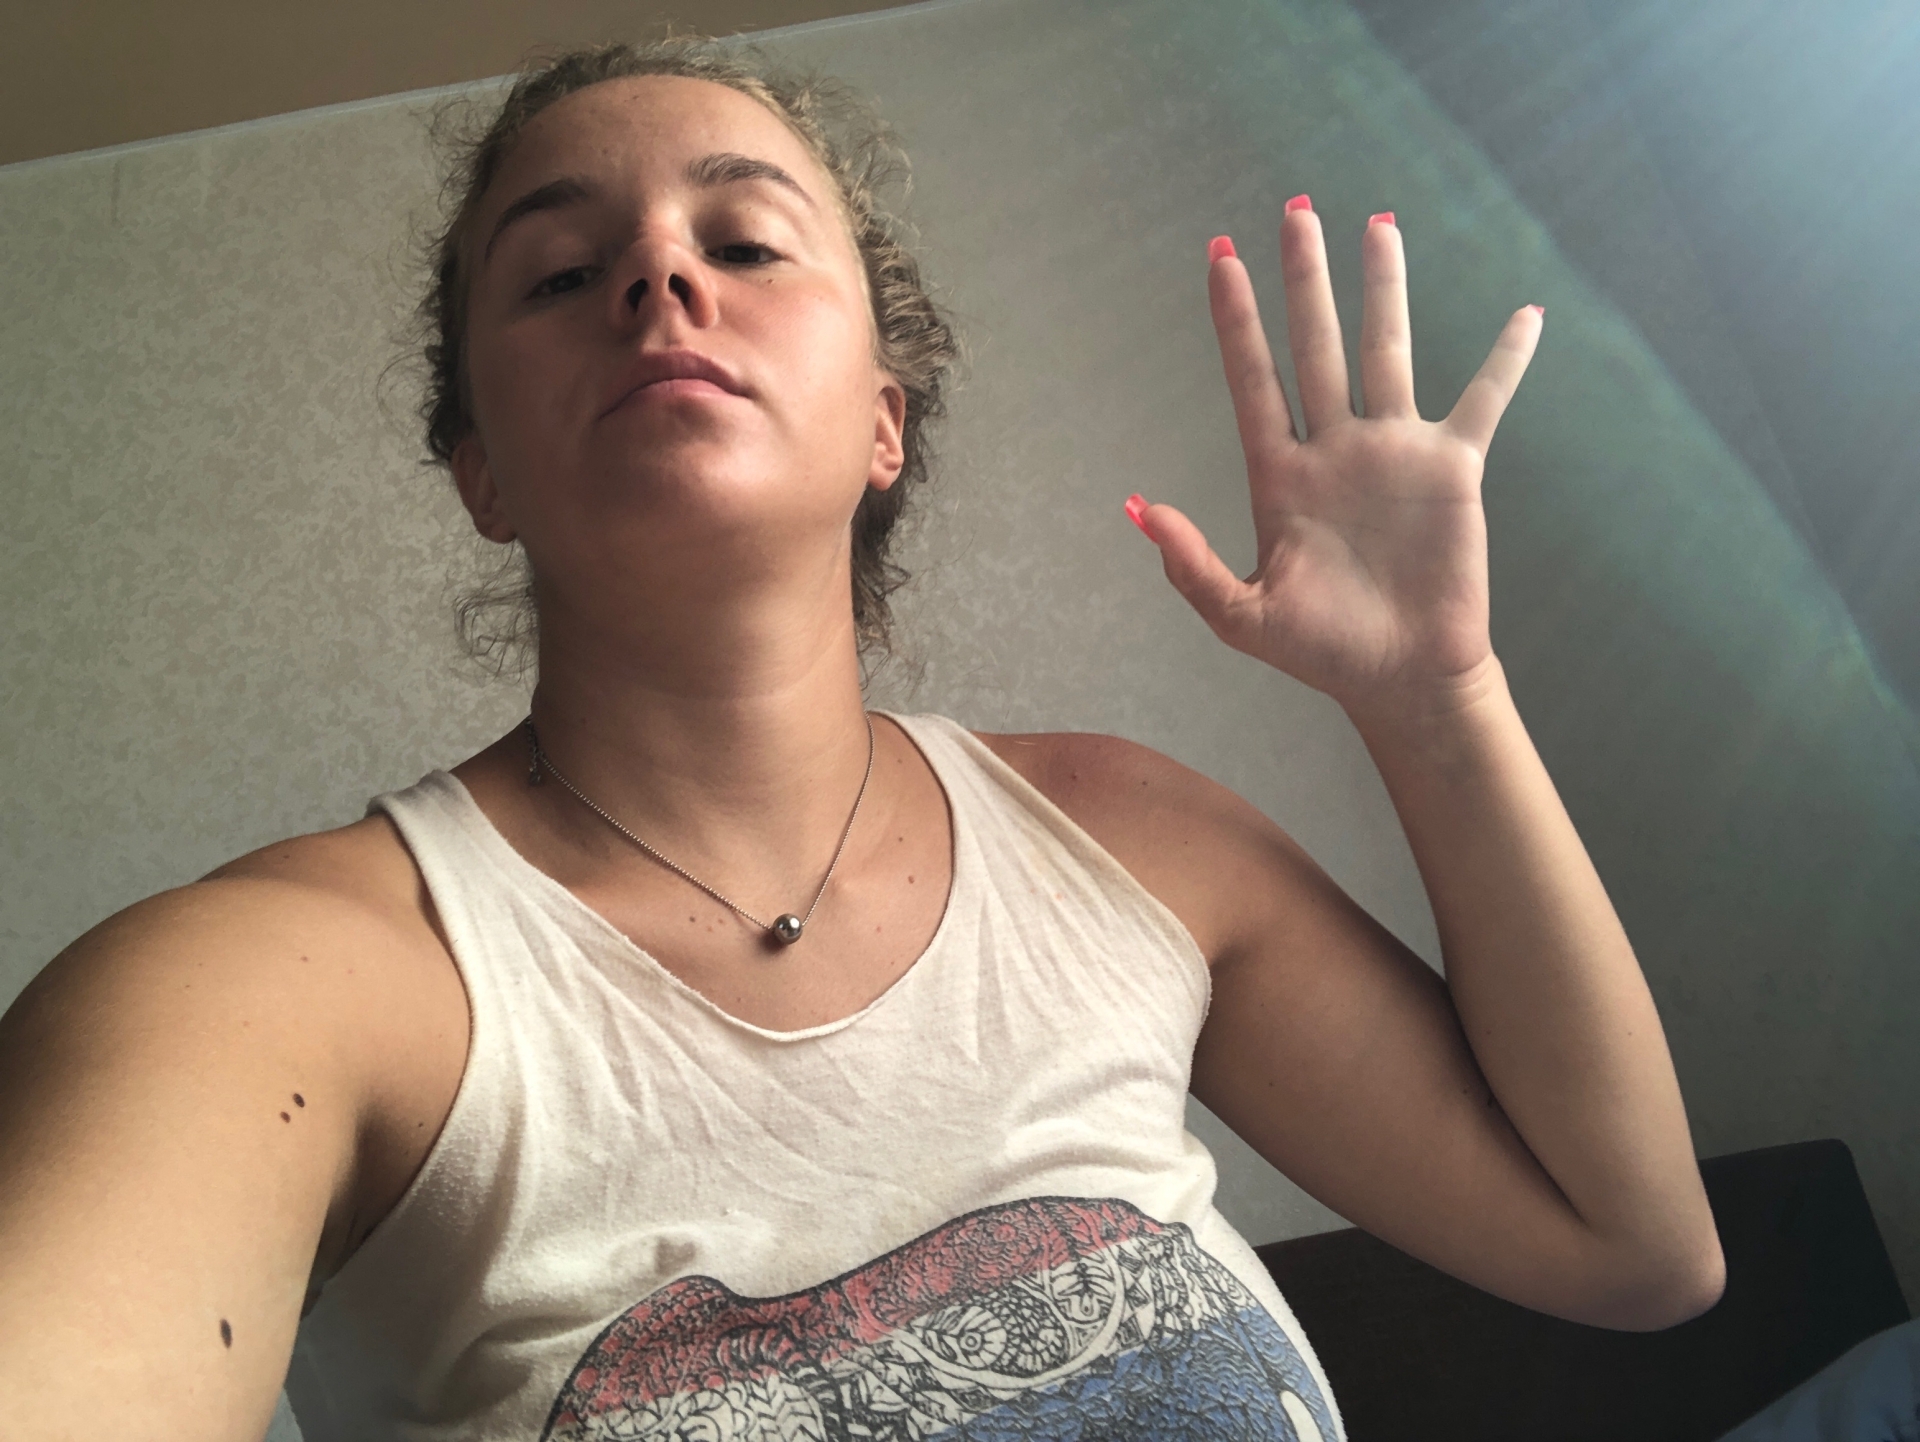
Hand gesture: palm